Describe the emotion expressed in this image:  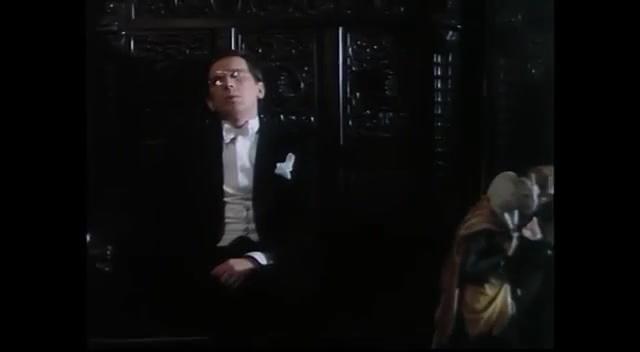
This person displays Suffering, valence and arousal with high intensity.